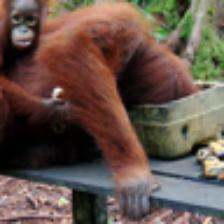
Label: NonHuman